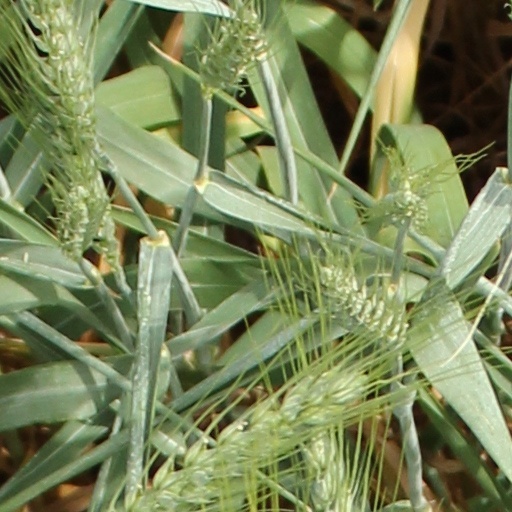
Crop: wheat